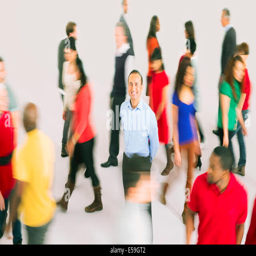
portrait of smiling businessman standing out from the crowd